Rolf Ekéus

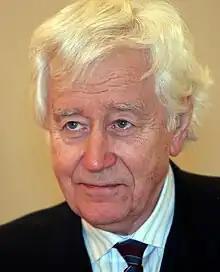
Ekéus in 2006

Carl Rolf Ekéus (born 7 July 1935) is a Swedish diplomat. Ekéus had a long career in diplomacy and international security. He began as a district court clerk before joining the Swedish Ministry for Foreign Affairs in 1962, with postings in Bonn, Nairobi, and The Hague. He played a key role in Sweden’s UN delegation, serving as deputy representative on the Security Council and later as ambassador to the Disarmament Delegation in Geneva. From 1991 to 1997, he led the United Nations Special Commission on Iraq, overseeing disarmament efforts after the Gulf War.